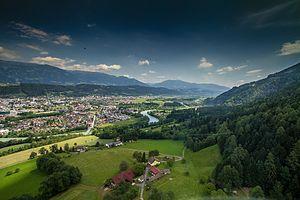
Spittal an der Drau est une ville autrichienne, le centre administratif du district de Spittal an der Drau en Carinthie. C'est la 3ᵉ ville de l'État fédéré comptant environ 16 000 habitants. Comme son nom l'indique, la ville est arrosée par la Drave.